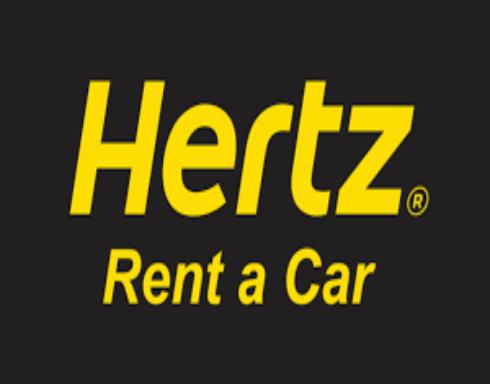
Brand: hertz
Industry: Electronic